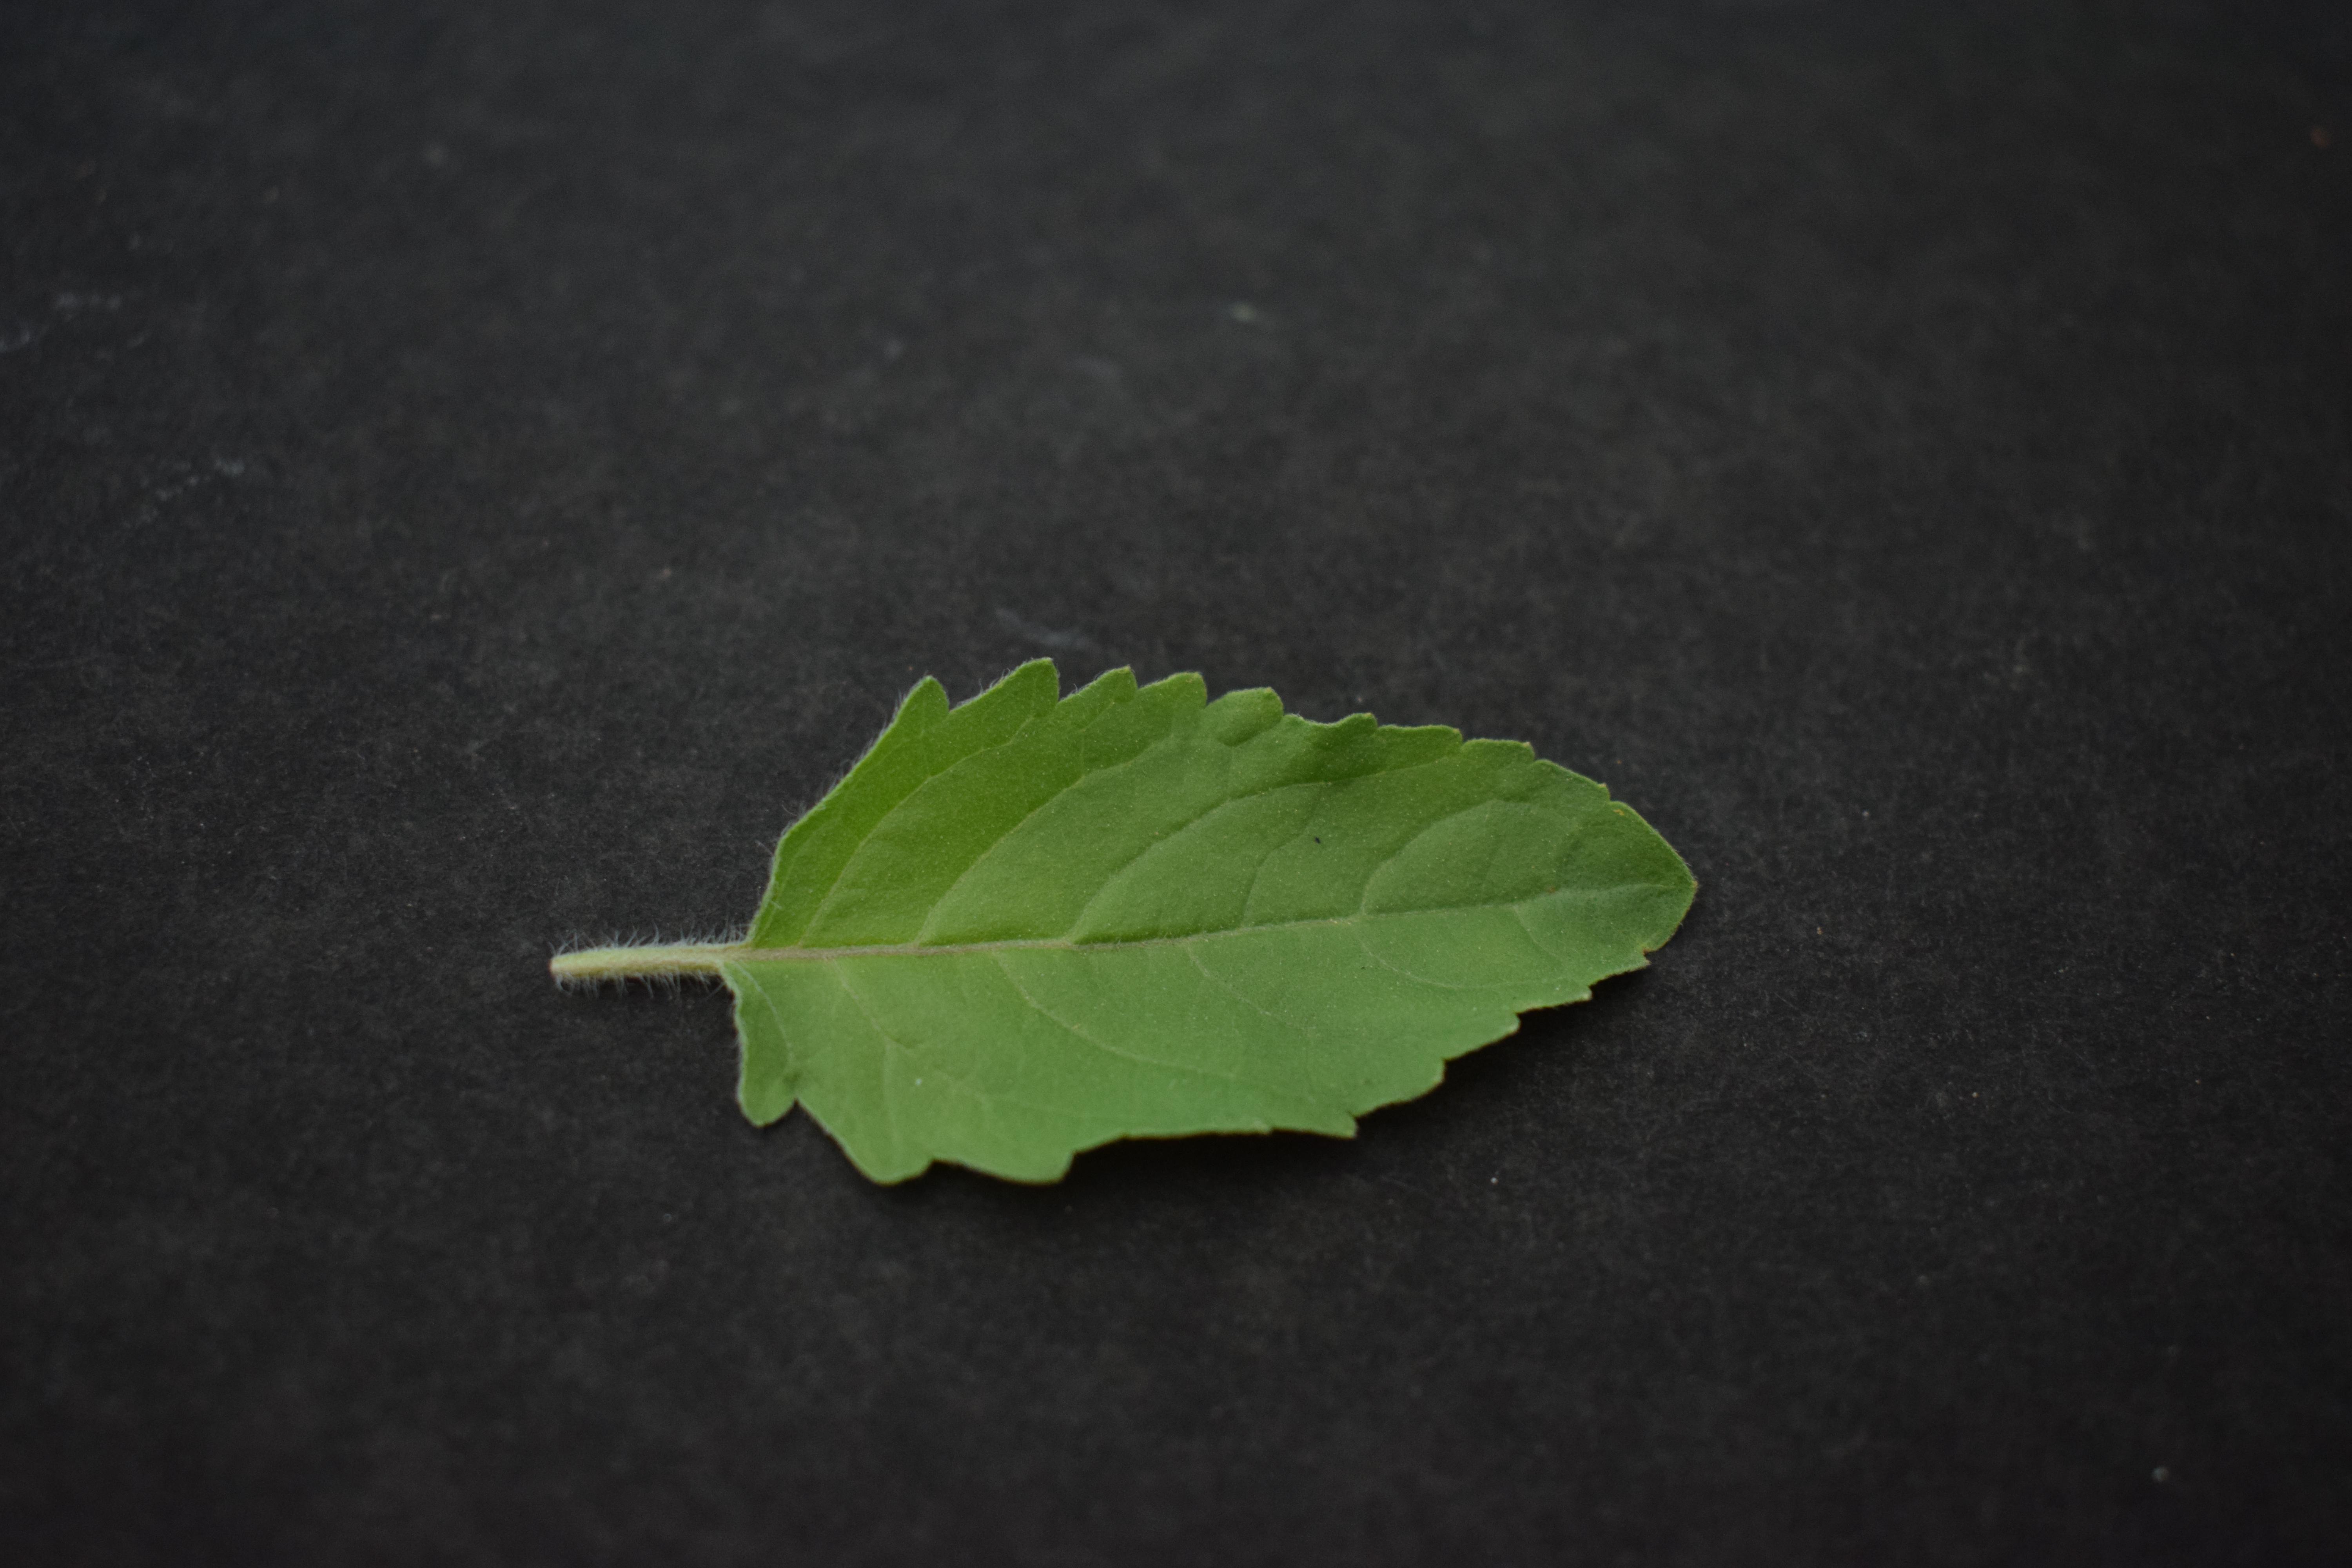
Plant species: Basil